Eugène Collache

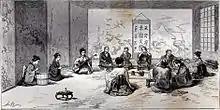
Reception of Eugène Collache by a minister of the Daimyo of Tsugaru

The two French officers first reached in the province of Nanbu (modern Miyagi Prefecture), where they learned that the Imperial forces had subdued the "daimyōs" of Northern Japan, and that the rebel forces favorable to the "shōgun" had fled to the island of Hokkaidō. They went further north to Aomori, where they were warmly received by the "daimyō" of Tsugaru. A visiting American ship brought them the news that an order of arrest had been issued against them. Eugène Collache and Nicol decided to board the American ship and reached Hokkaidō.